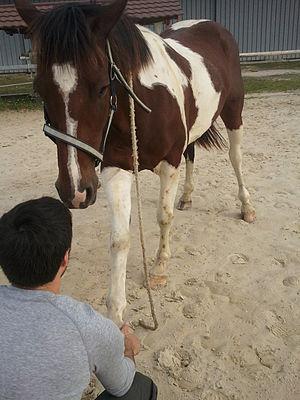
Stretching du membre antérieur d'un cheval
Le stretching est un terme anglais qui signifie « étirer » ; les francophones englobent sous ce terme les techniques corporelles destinées à développer la souplesse, pour préparer l’organisme à un exercice physique ou pour en favoriser la récupération.